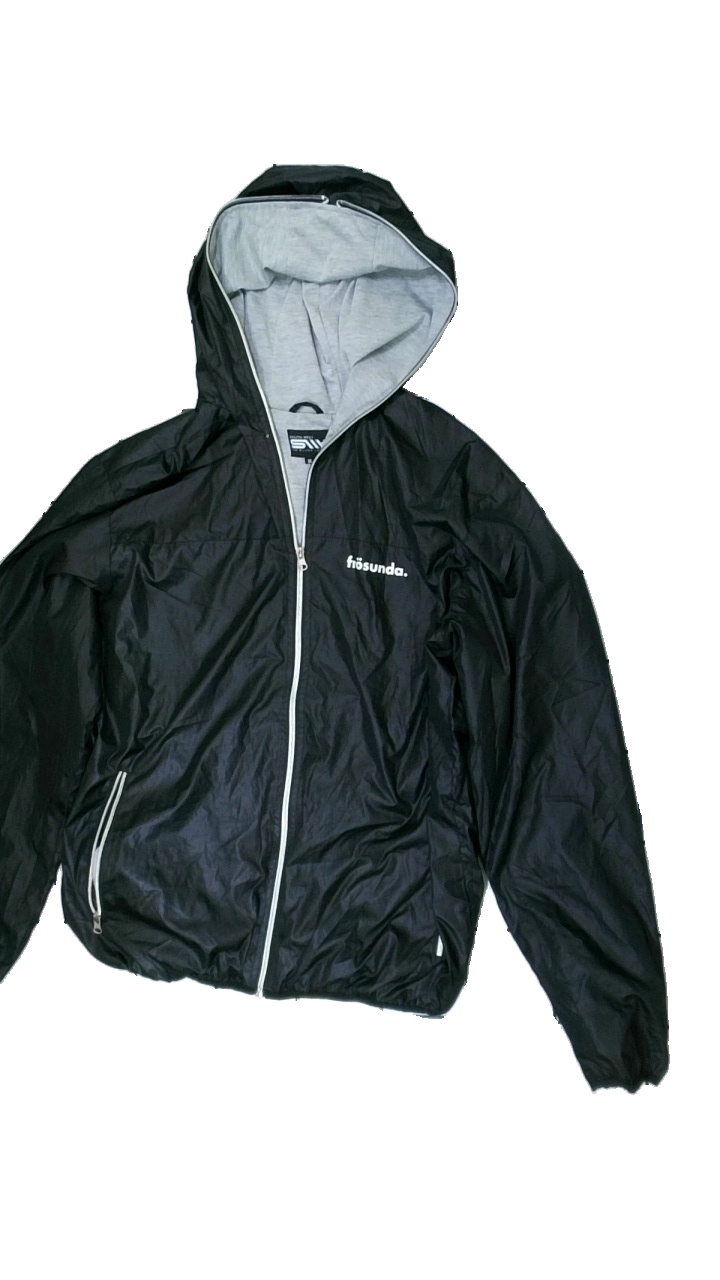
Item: Jacket (Men)
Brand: South West
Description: svart jacka med reklamlogga fram och fläckar på armen, nopprig i muffar vid armar och vid midjan
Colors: Black
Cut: Regular
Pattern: Logo print
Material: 100% polyester
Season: Spring
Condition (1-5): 2
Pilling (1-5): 3
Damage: fläckar på armen
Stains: Minor
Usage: Export
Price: <50